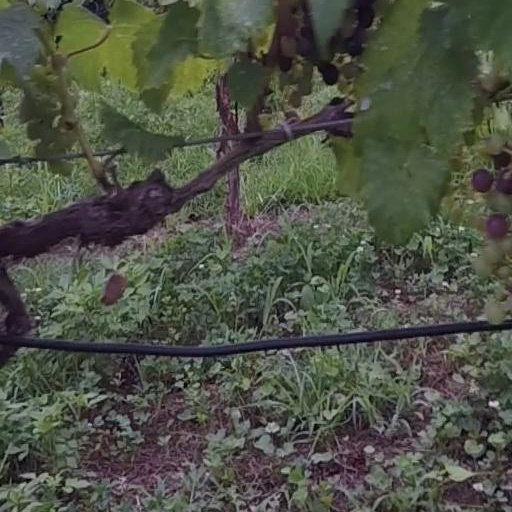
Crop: grape